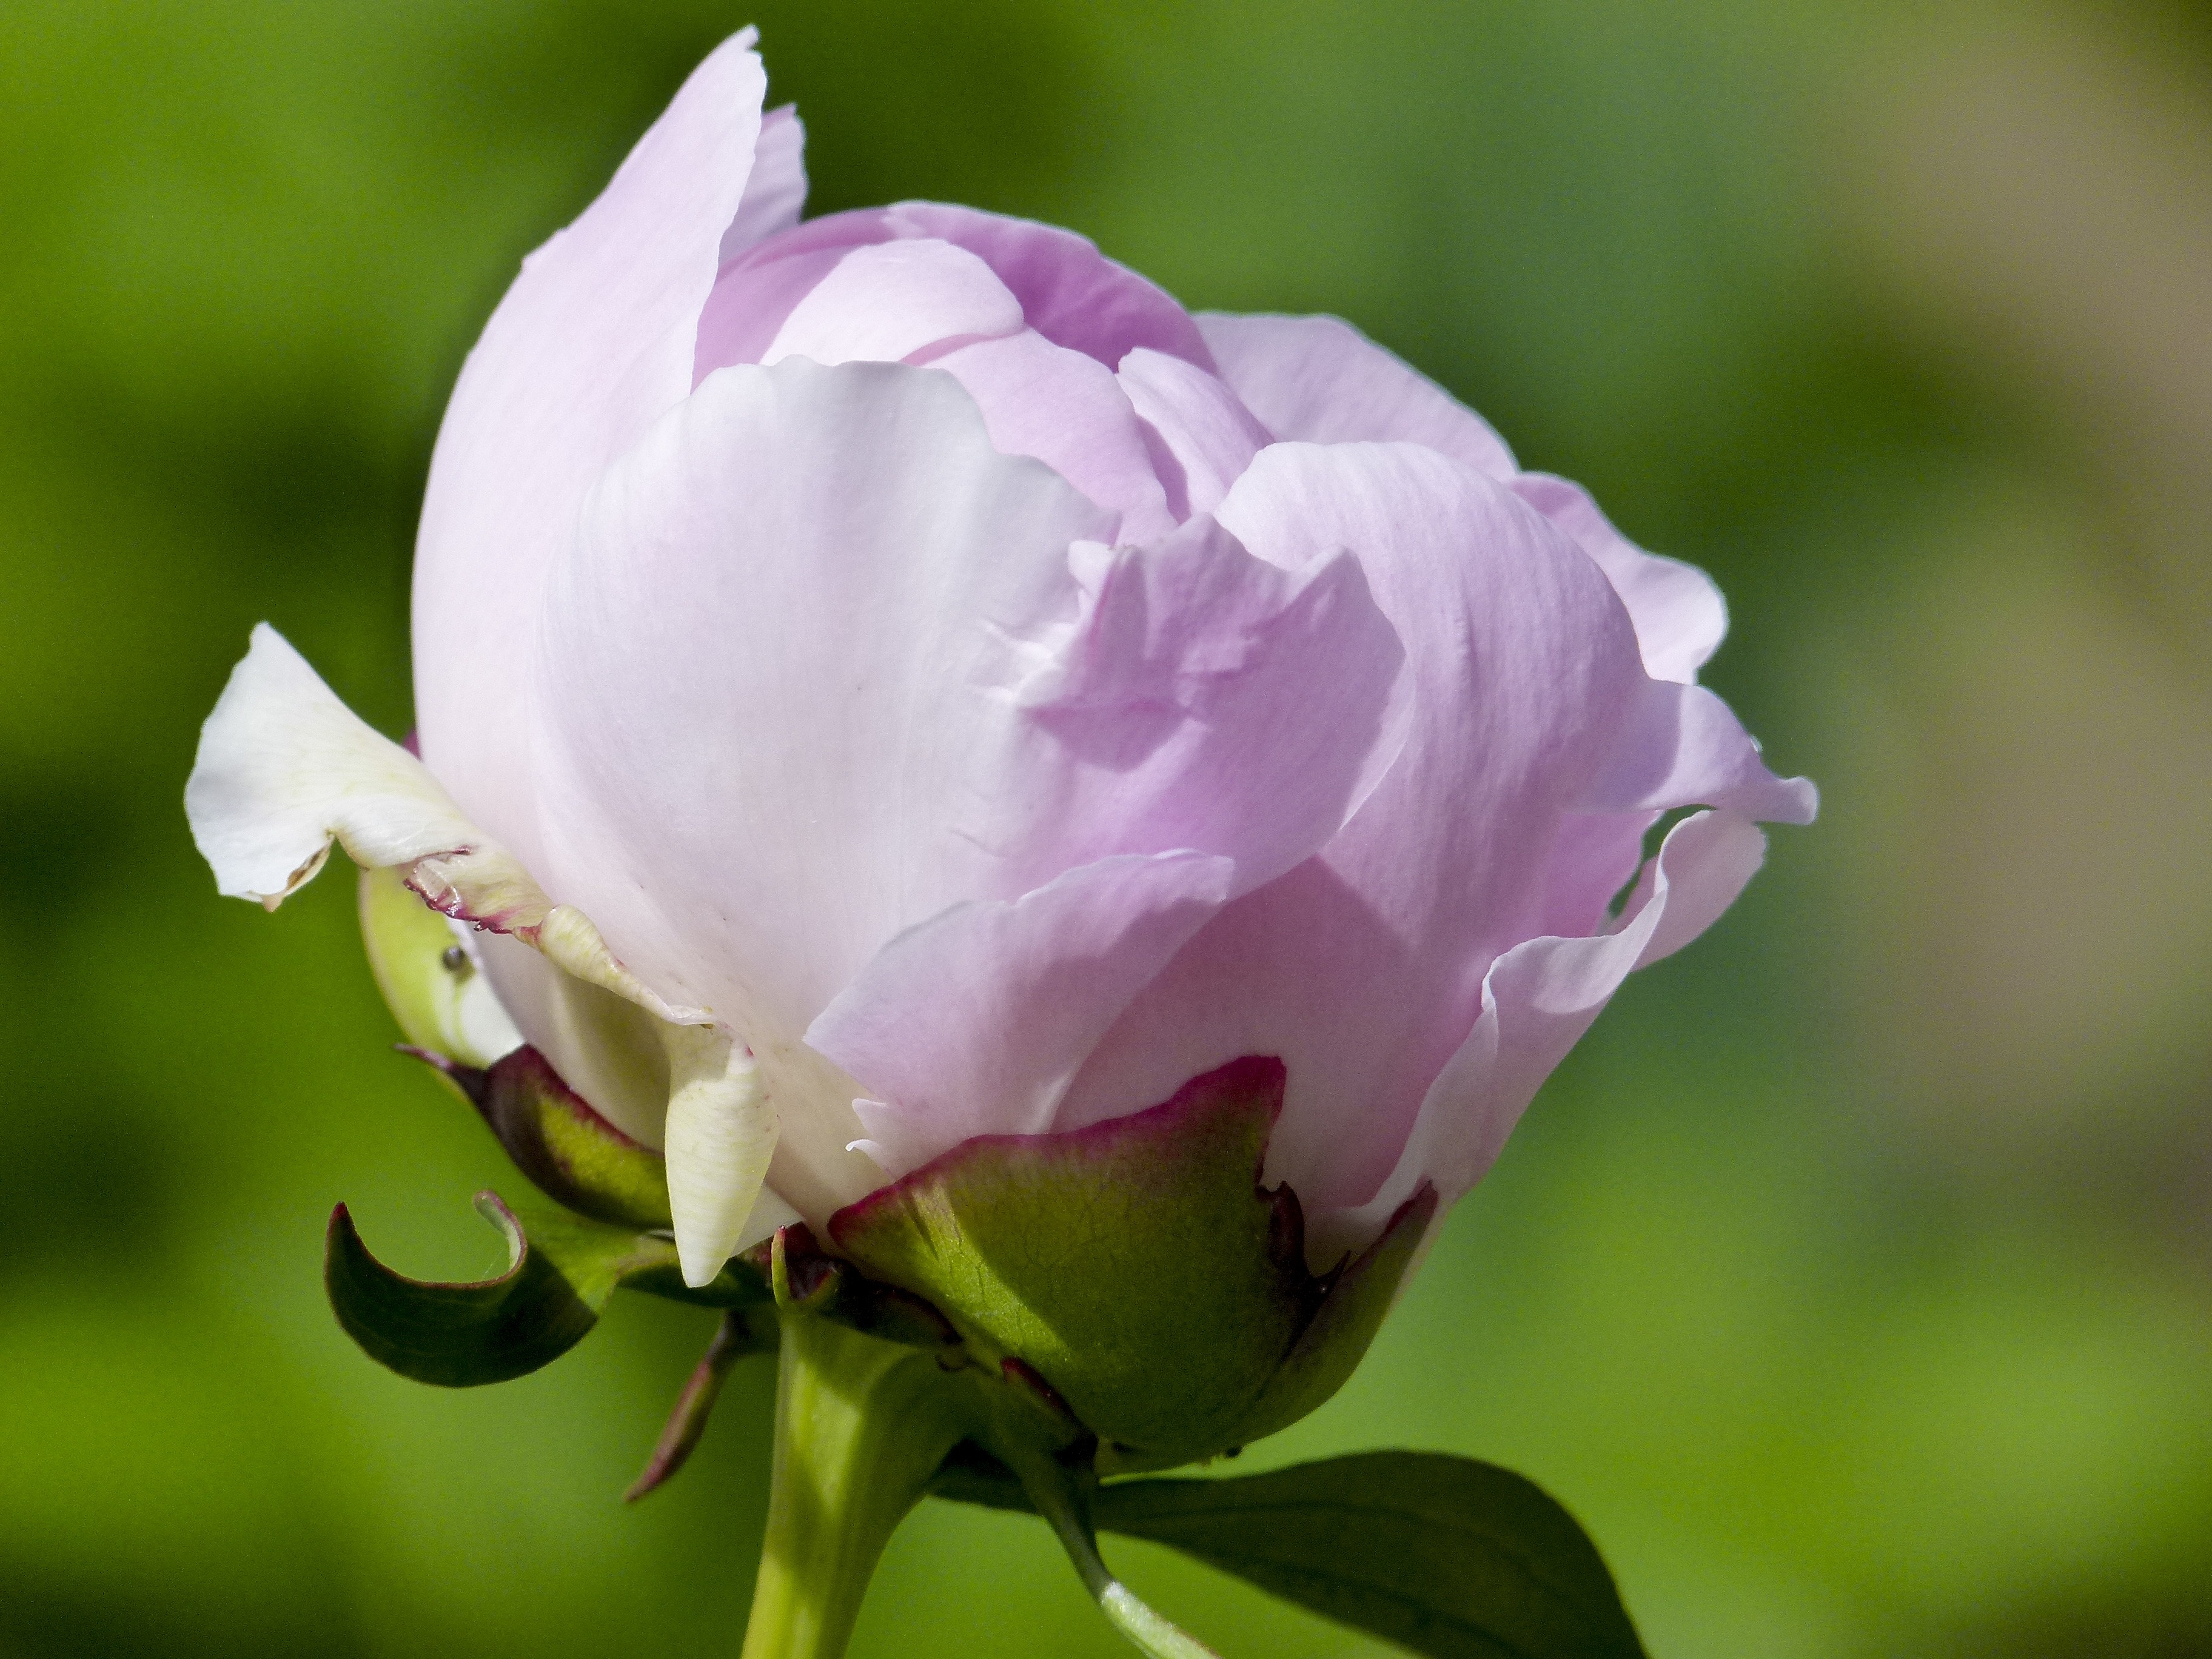
nature, blossom, plant, flower, petal, summer, botany, blooming, pink, flora, season, close up, rhododendron, bud, peony, macro photography, flowering plant, land plant, abloom